Alianza Universidad

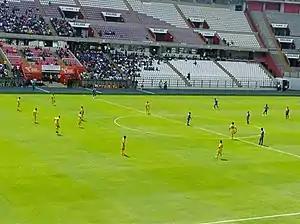
Alianza Universidad vs Santos in the 2018 Copa Perú.

But not everything was lost for the Huánuco team. The Peruvian Football Federation (FPF) announced that two teams would not be promoted to the top division, as was common; but that four teams would reach the Primera División. The teams from the Segunda División and Copa Perú that finished second and third that year would fight for the two remaining spots in a promotion quadrangular. Alianza Universidad participated in this tournament along with the third place team from the Copa Perú, Santos; and the two teams from the Segunda Division: Carlos A. Mannucci and Cienciano. Thanks to their draws against Cienciano and Mannucci, along with their victory against Santos, Alianza Universidad sealed their return to the Primera Division.